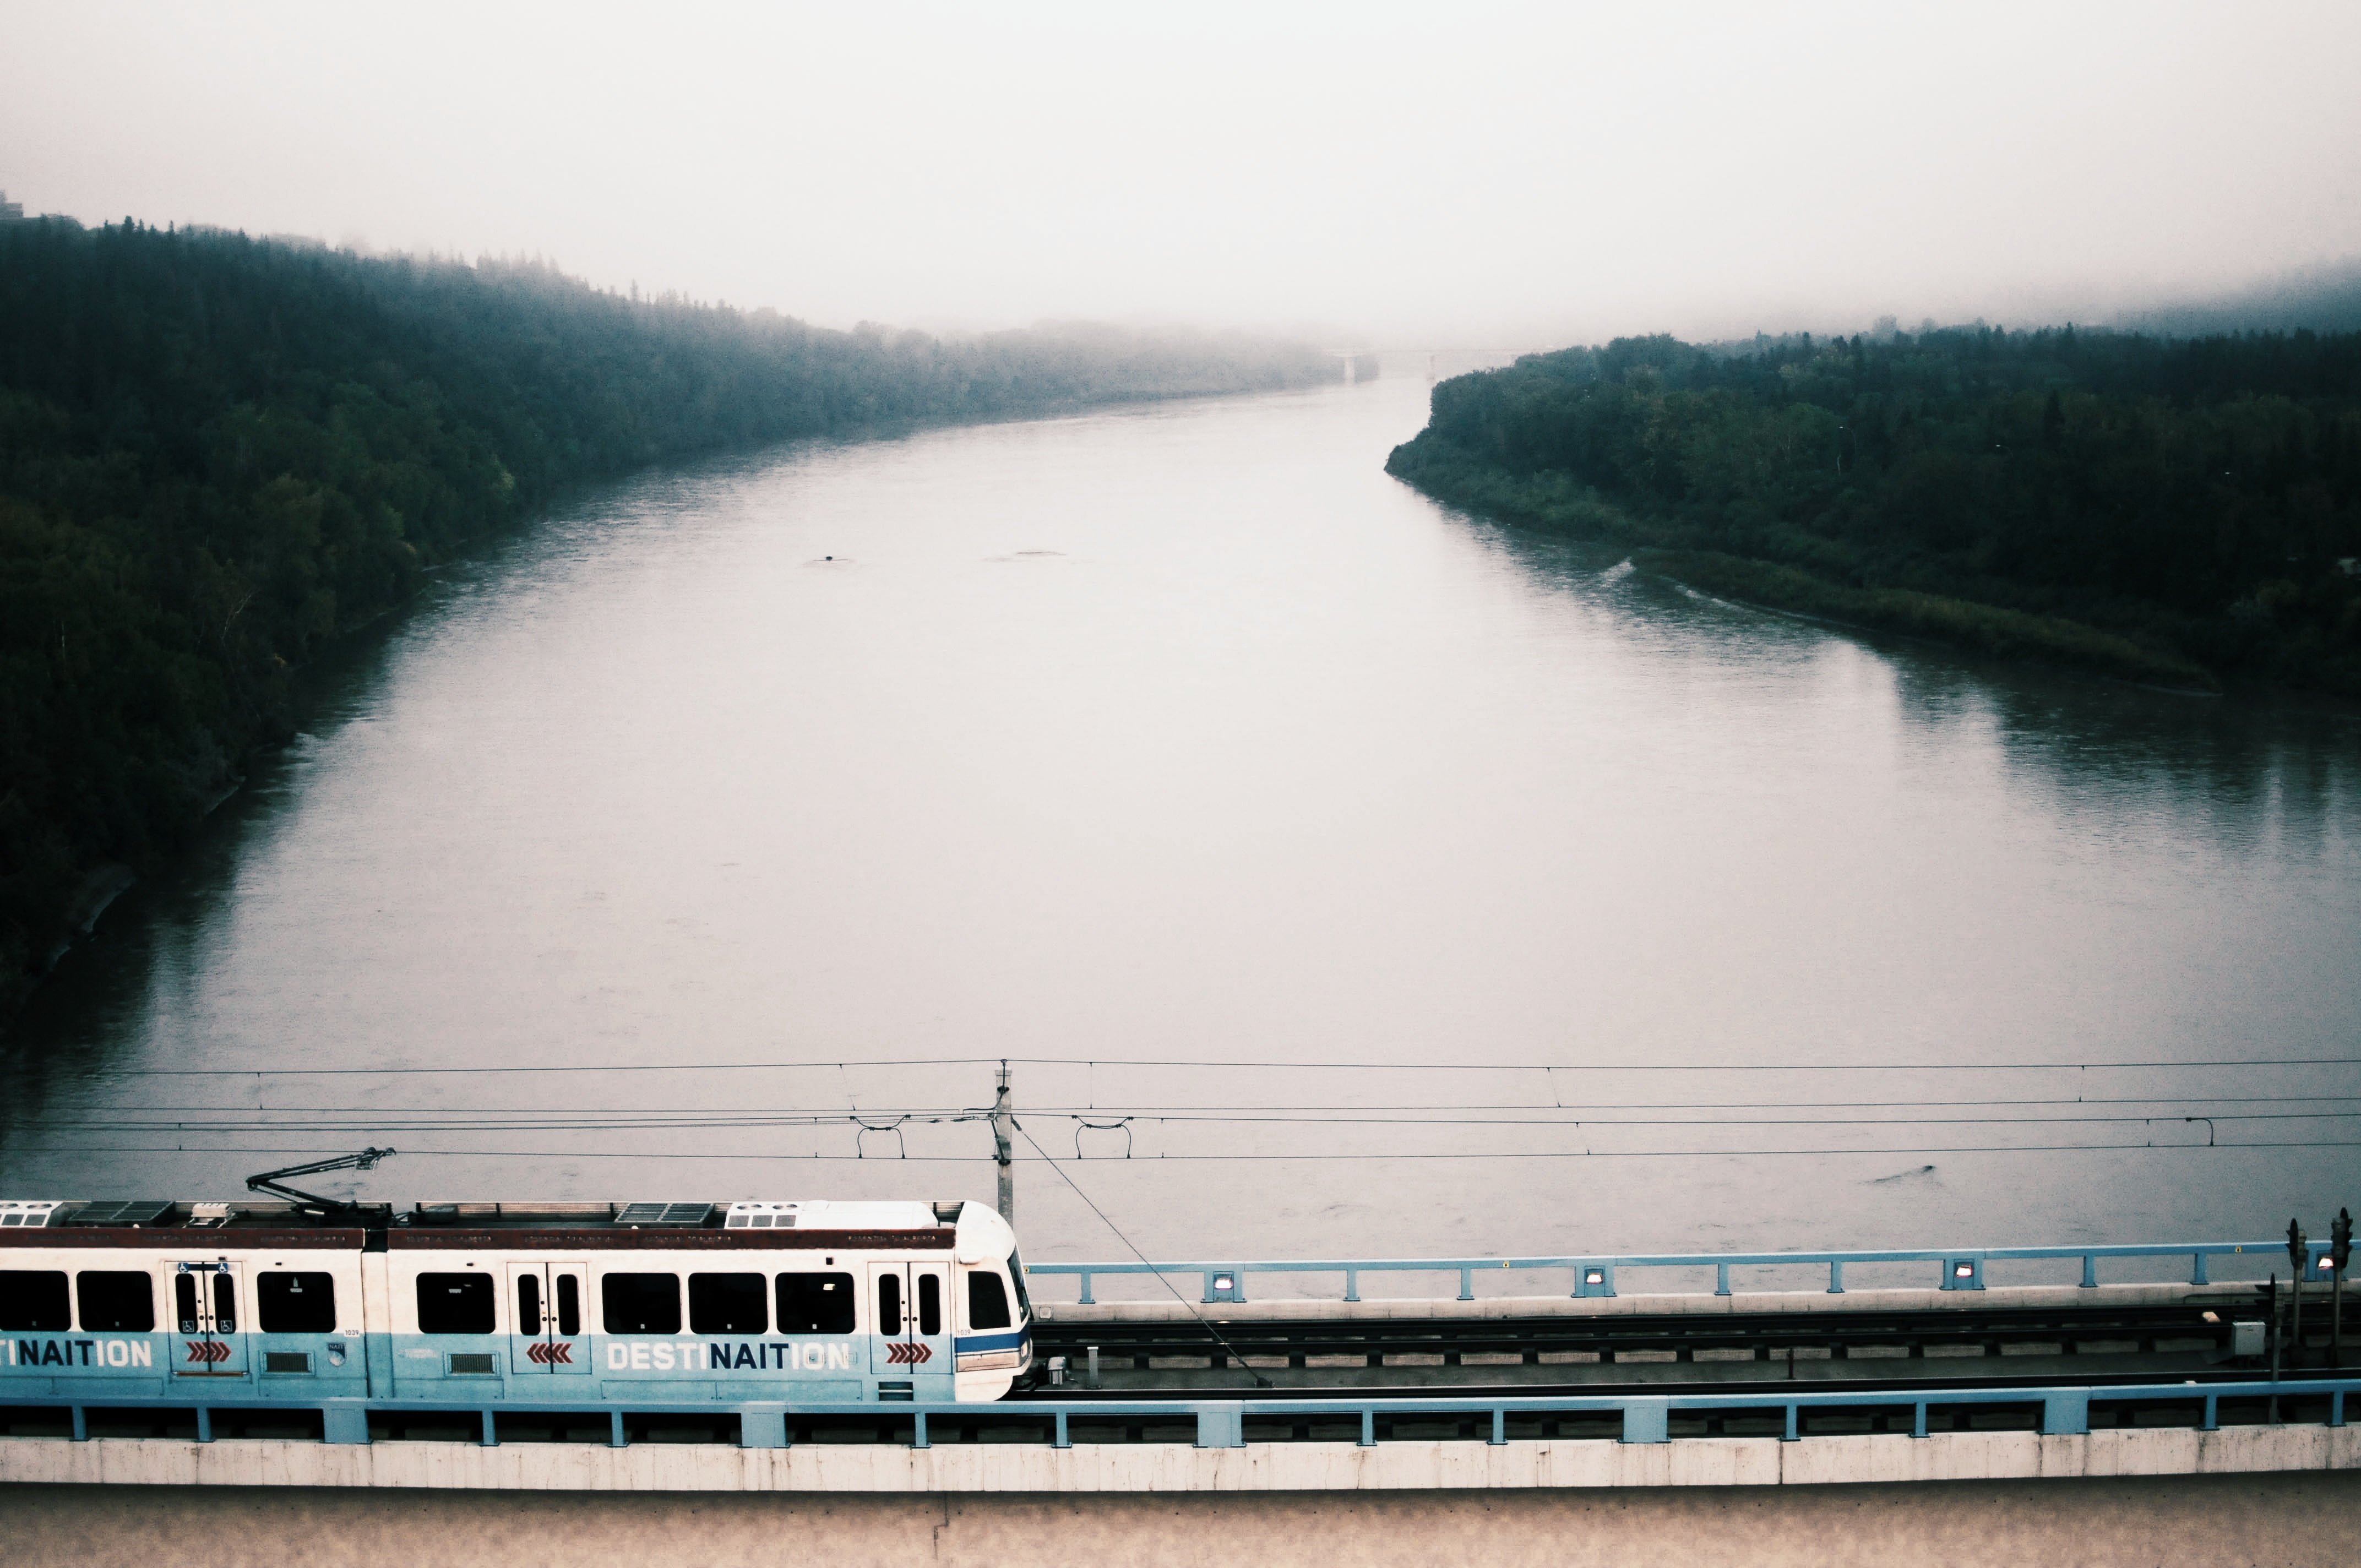
tree, water, cloud, train, river, transport, reflection, vehicle, reservoir, rail transport, atmospheric phenomenon, atmosphere of earth, rolling stock